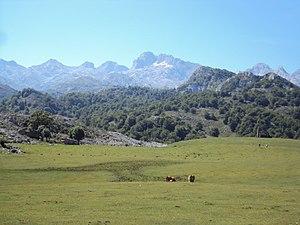
Vega de Enol et Chapelle du Bon Berger This is a photography of a Site of Community Importance in Spain with the ID: ES1200001. Natura2000 entry, EEA entry
Le lac Enol est un petit lac de montagne situé dans la cordillère Cantabrique, dans les Pics d'Europe, dans la communauté autonome des Asturies, à l'extrême nord de l'Espagne. Il se trouve au cœur du parc national des pics d'Europe.